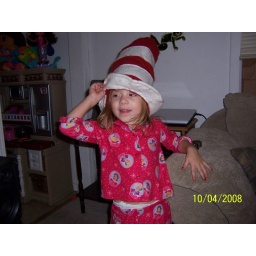
cat in the hat